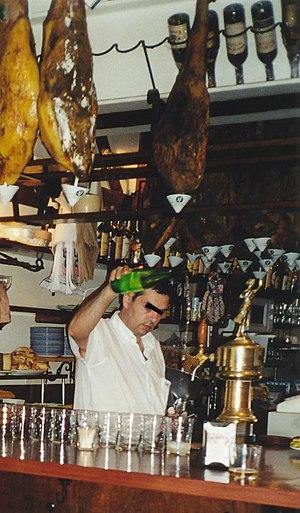
Le txakoli est un vin blanc produit à partir de raisins verts, ce qui lui donne une certaine acidité. Les variétés cultivées sont la Hondarribi zuri, Hondarribi beltza et Munematsa. Légèrement carbonaté, avec un taux d'alcool entre 10,5º et 12º. La plus grande production se centre au Pays basque, principalement dans les entrepôts des localités côtières de Getaria et de Zarautz, les deux appartenant à la Dénomination d'Origine Getariako Txakolina.
Les vignobles du Pays basque s'étendent, historiquement, aussi bien sur le Pays basque français que sur le Pays basque espagnol. Tous deux possèdent une longue tradition viticole, qui se traduit par une multitude d'appellations d'origine et des caractéristiques spécifiques à ces terroirs.